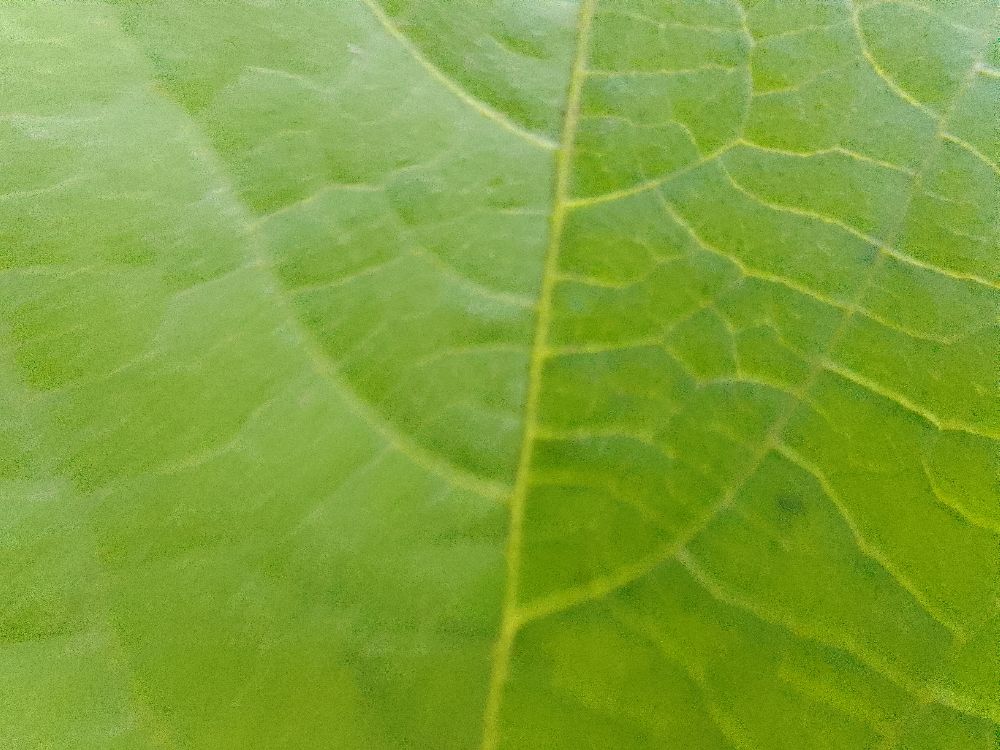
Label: healthy